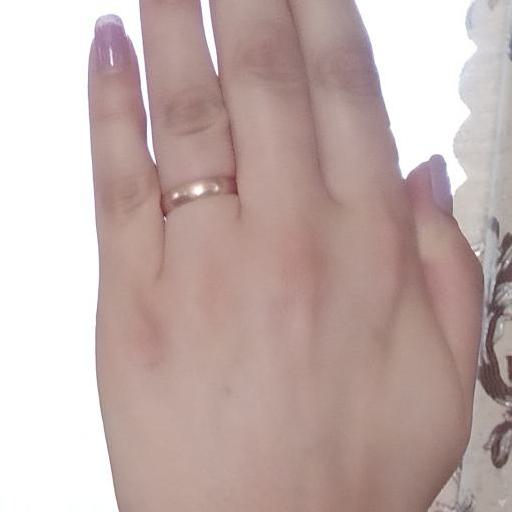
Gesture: stop_inverted